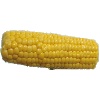
Label: corn